William Dale (politician)

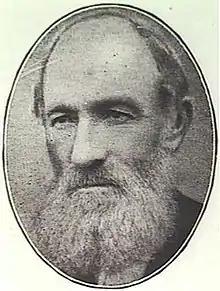

William Dale (1827 – 15 February 1904) was a carpenter, politician, and total abstinence activist in the young colony of South Australia.